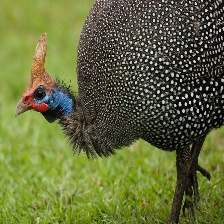
Species: GUINEAFOWL
Scientific name: NUMIDIDAE